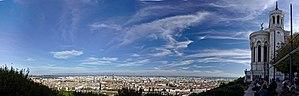
Basilique Notre-Dame de Fourvière.